Homer Tunnel

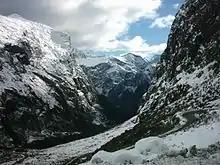
Winter view from west portal of Homer Tunnel

The Homer Tunnel is a 1.2 km (0.75 miles) long road tunnel in the Fiordland region of the South Island of New Zealand, opened in 1953. New Zealand State Highway 94 passes through the tunnel, linking Milford Sound to Te Anau and Queenstown, by piercing the Darran Mountains at the Homer Saddle. It connects between the valley of the Hollyford River to the east and that of the Cleddau to the west.